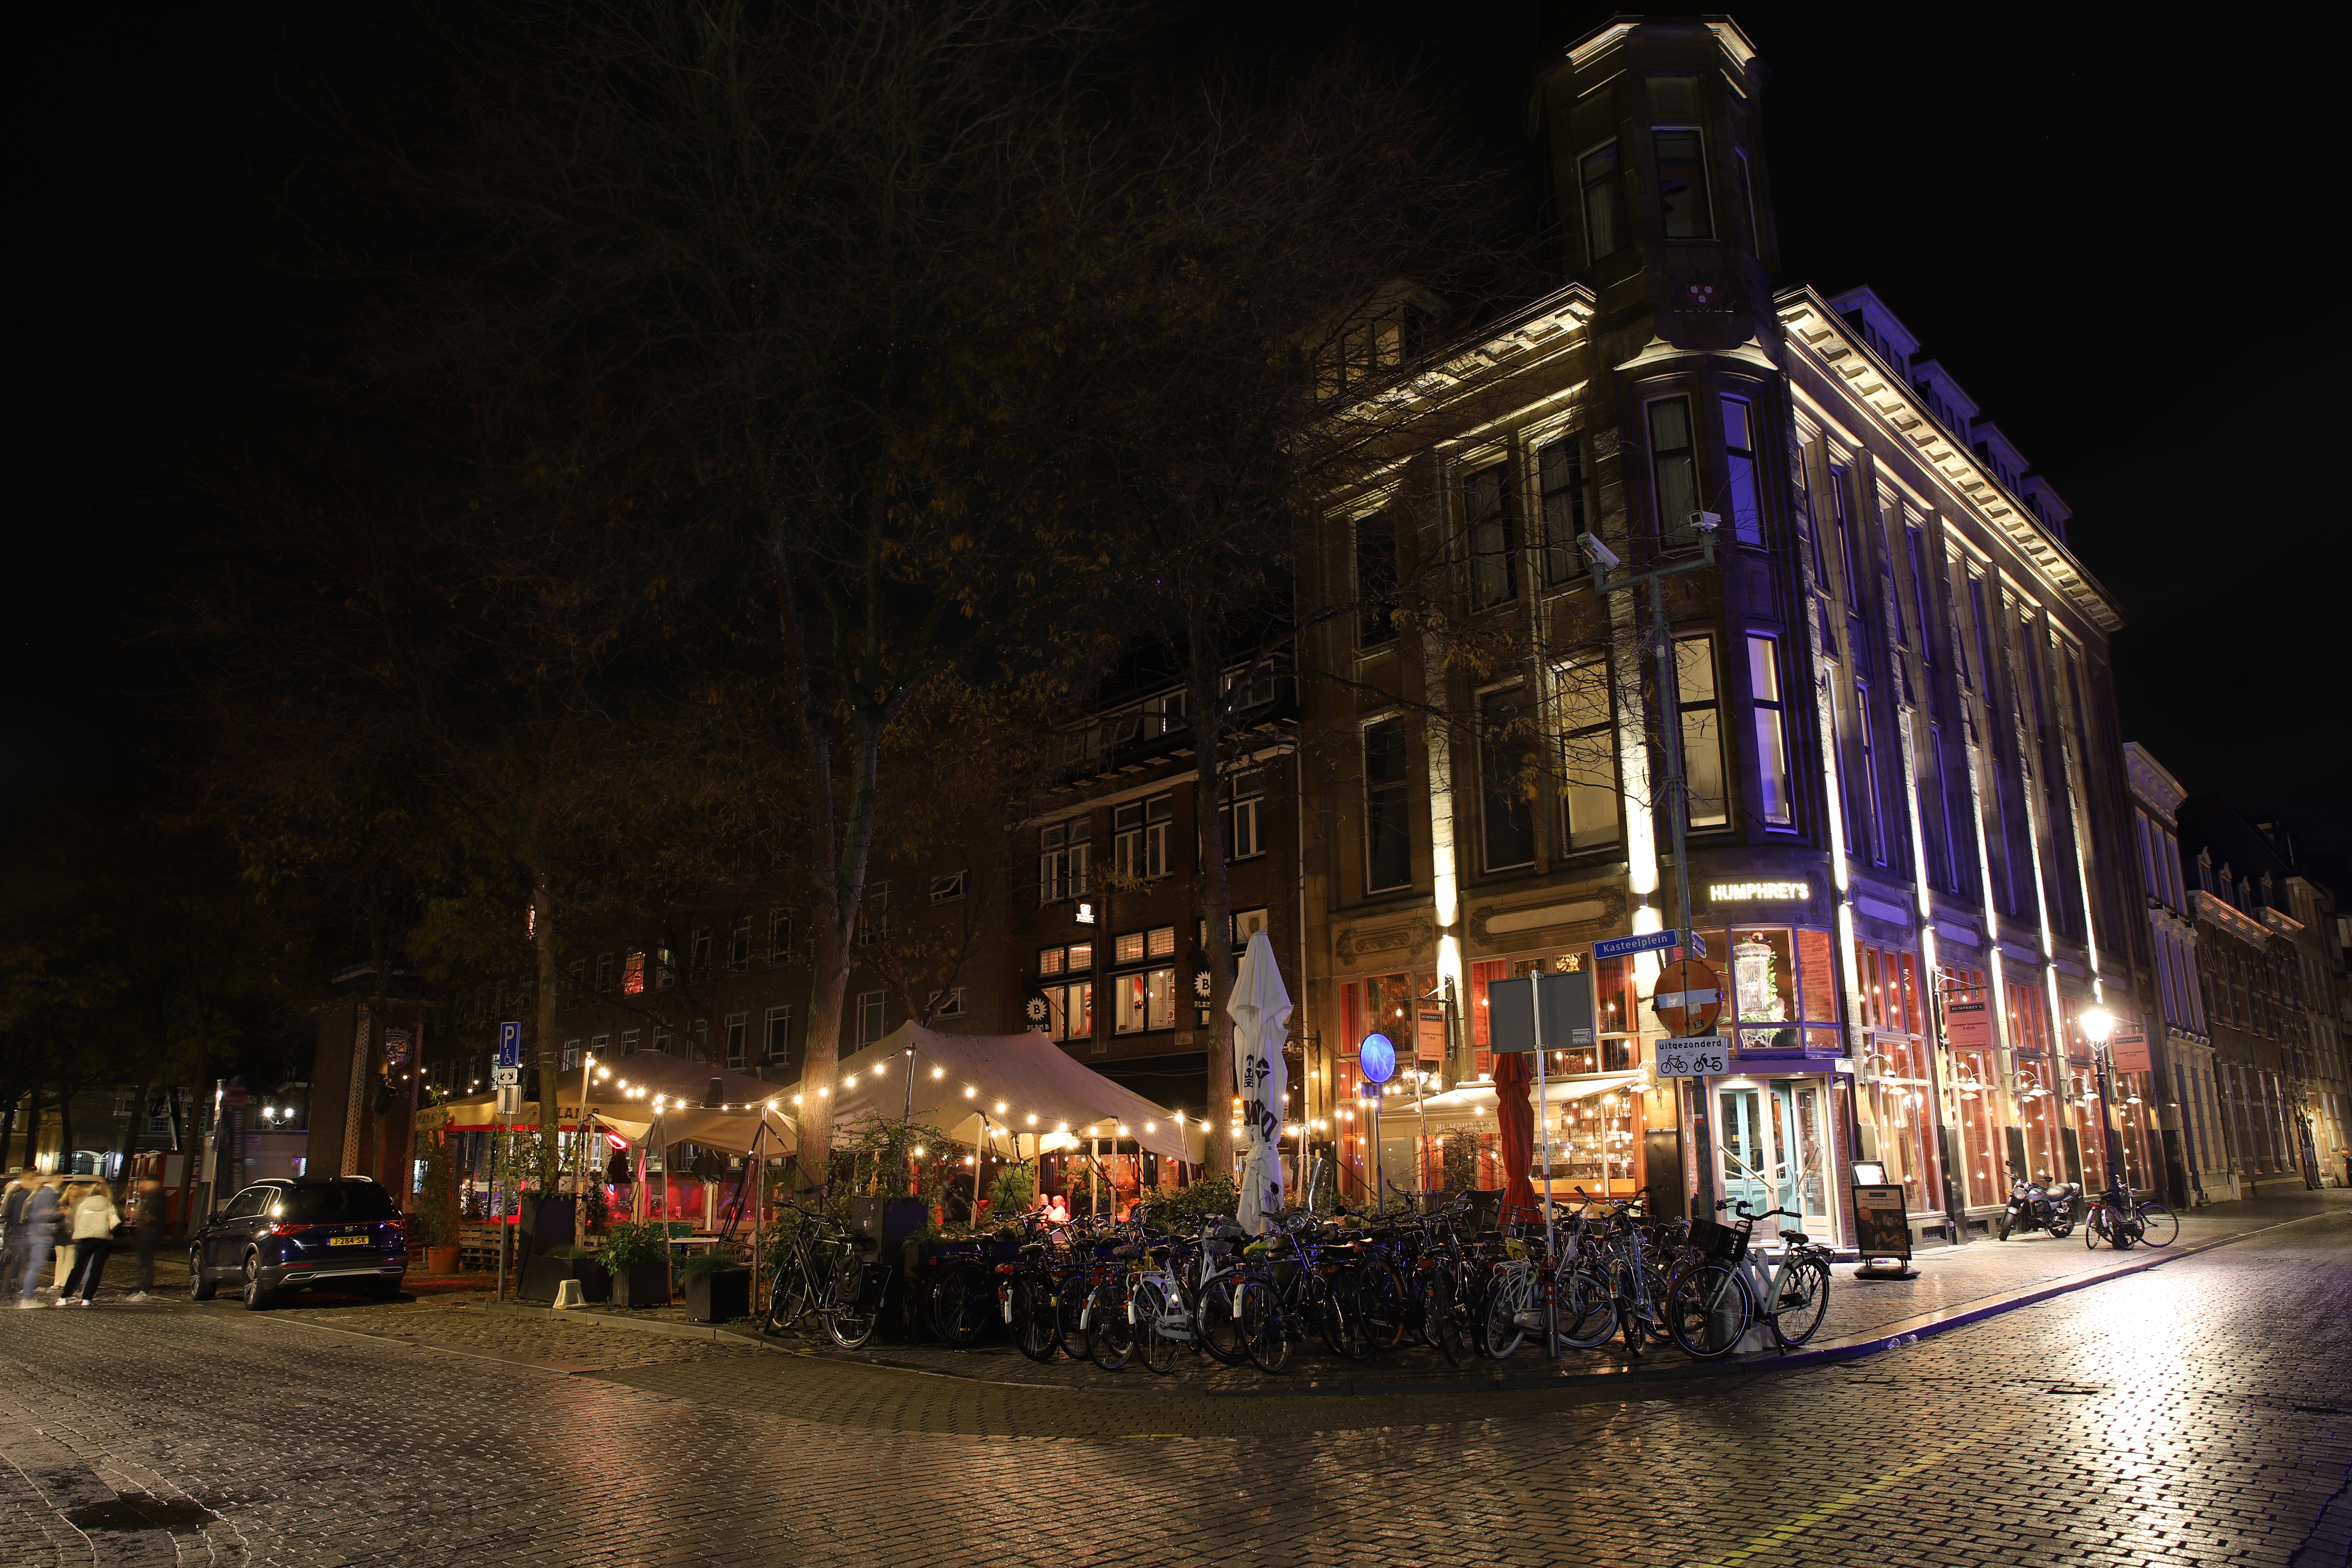
breda, building, automotive lighting, window, lighting, electricity, sky, road surface, city, house, midnight, landmark, facade, wheel, darkness, road, tree, event, metropolis, plant, street light, winter, street, mixed use, evening, night, light fixture, downtown, electrical supply, town square, pedestrian, traffic, reflection, christmas lights, christmas decoration, public utility, neon, tourist attraction, spire, interior design